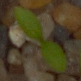
Label: common_chickweed